Cardinal (Pinegrove album)

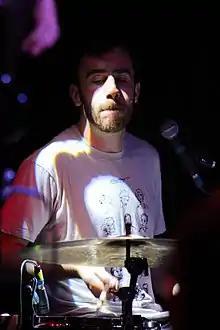
Zack Levine, the group's co-founder and drummer, performing in 2016.

"Cardinal" is a semi-autobiographical work, though Hall was careful not to depict his friends or family without their consent. "On the one hand you’re always looking for interesting content that speaks to the human condition but on then on the other, your friends don’t really want to be objectified like that," he said in an interview not long after the album's release. When creating the album, Hall would walk around Montclair's Brookdale Park on a nightly basis. His return to his hometown inspired the album thematically, as well as the concept of distance and space. Love is a main component of the album's contents as well: "These are love songs, but more broadly than romantic love. These are about platonic and familial love, and about approaching everyone you know, but especially everyone you don’t know with respect," Hall said.